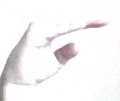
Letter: jeem